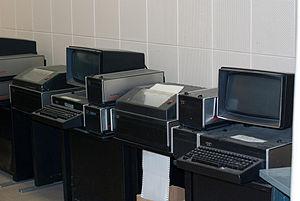
"L'Emergency Government Headquarter est le nom donné à un système d'abris antiatomiques construits par le gouvernement du Canada dans les années 1950 et 1960 dans le cadre de la continuité gouvernementale au plus fort de la guerre froide. Situés à des endroits stratégiques du pays, les plus grands de ces refuges sont communément appelés ""Diefenbunkers"", un surnom inventé par les politiciens de l'opposition fédérale au début des années 1960. Le surnom vient du prénom du premier ministre de l'époque, John Diefenbaker, qui a autorisé leur construction. Plus de cinquante installations ont été construites selon plusieurs modèles pour différents types de service.